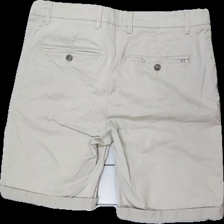
View: back
Type: Shorts
Category: Men
Brand: Not in the list
Brand text on label: tailored
Colors: Beige
Material: 100% Cotton
Cut: Regular
Size: L
Season: All
Price range: 50-100
Recommended usage: Reuse
Description: beige shorts